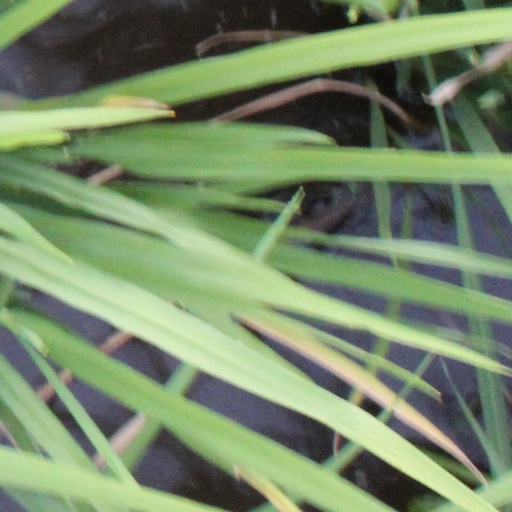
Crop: rice